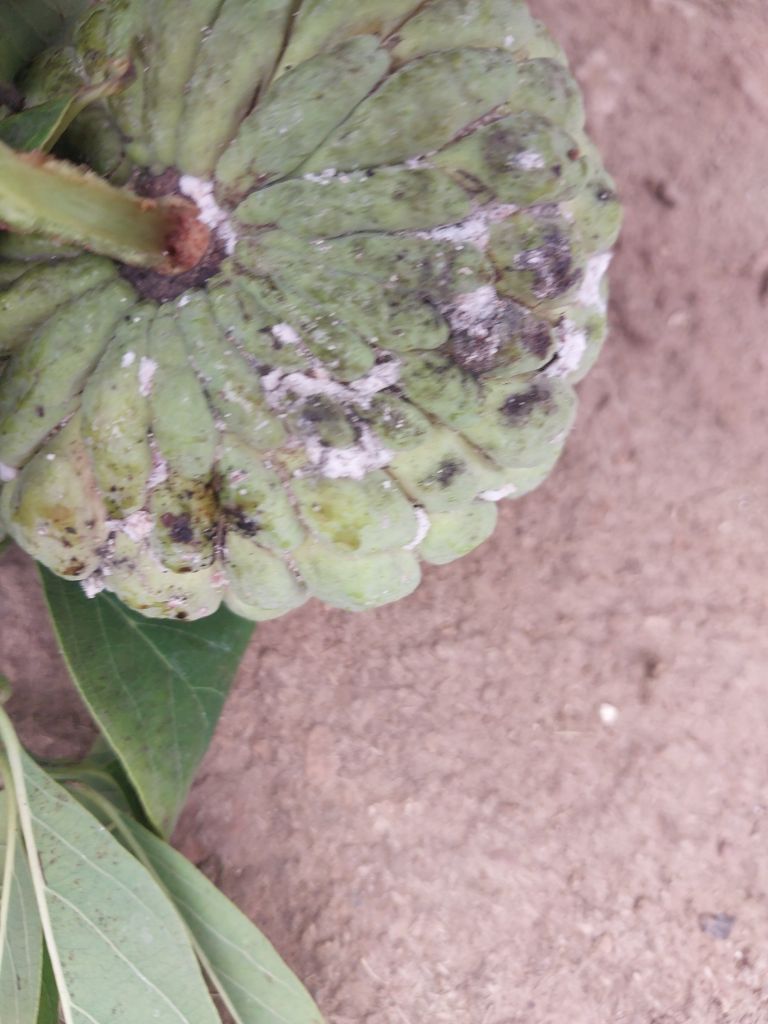
Disease label: Leaf spot on fruit